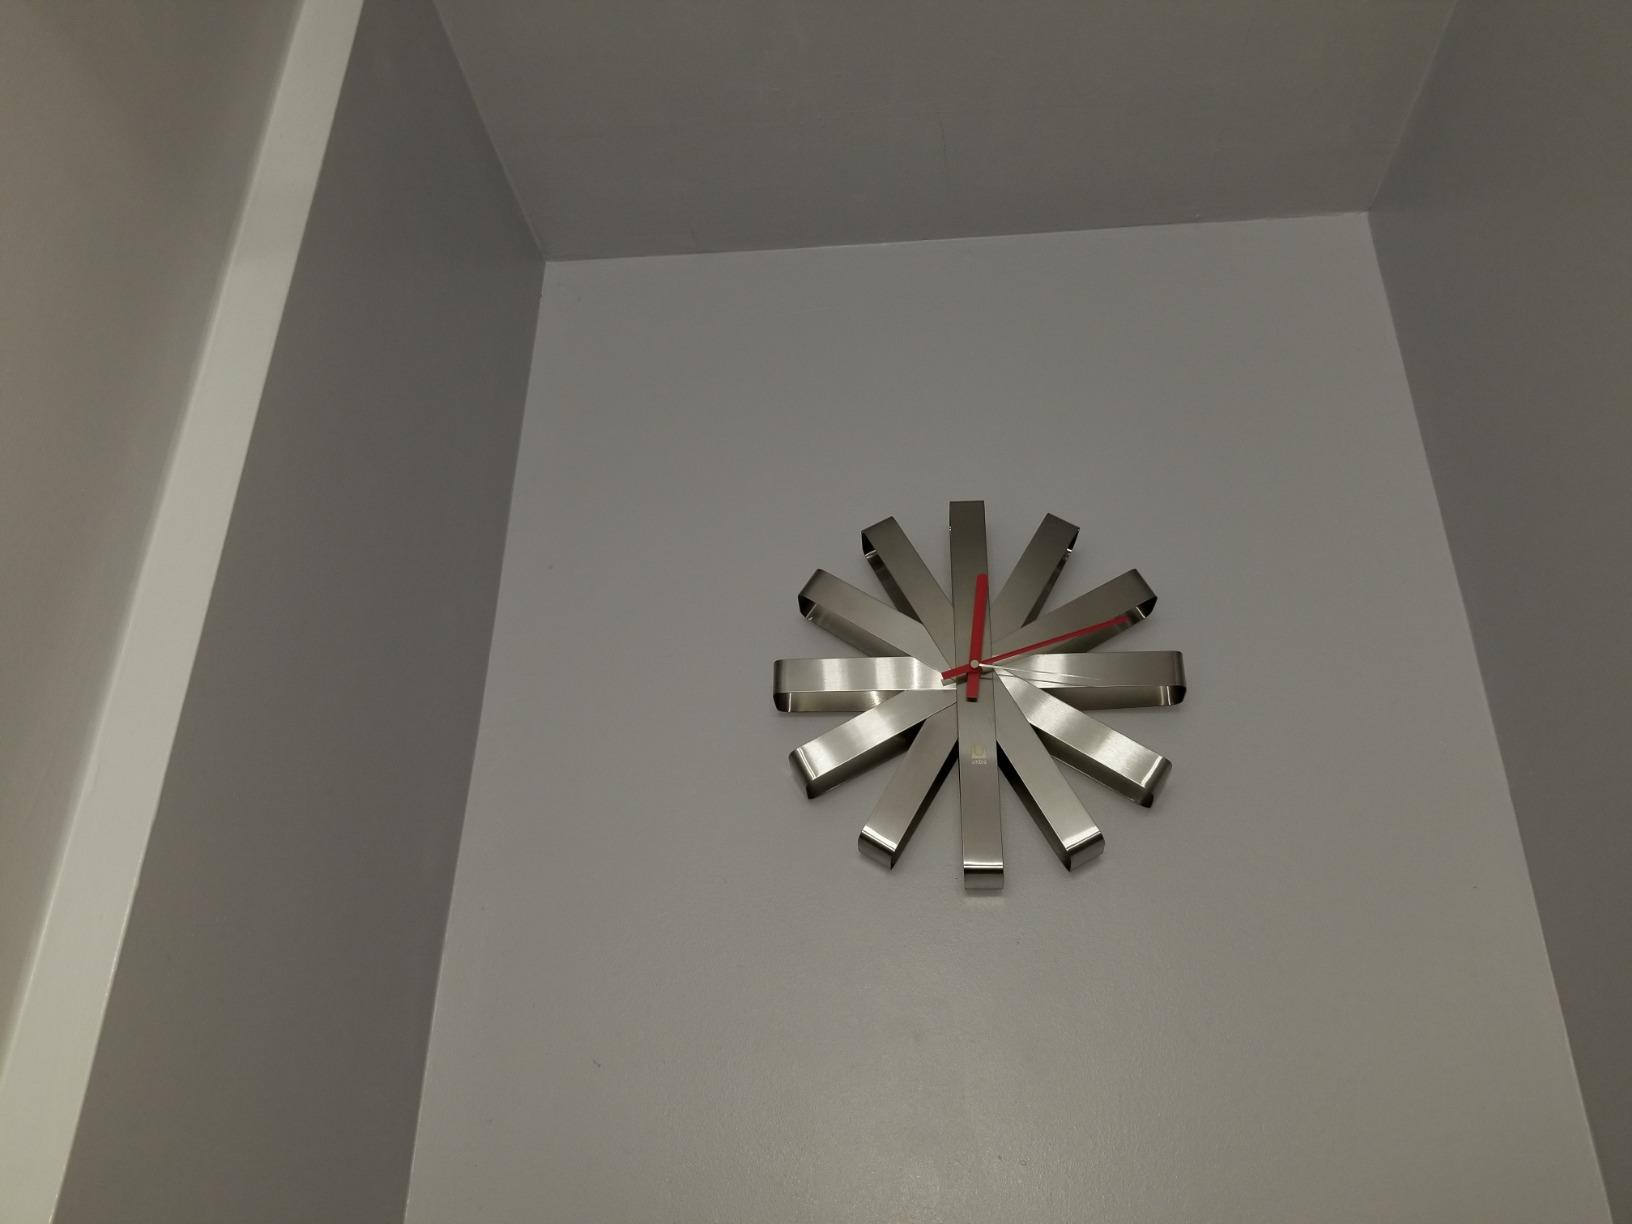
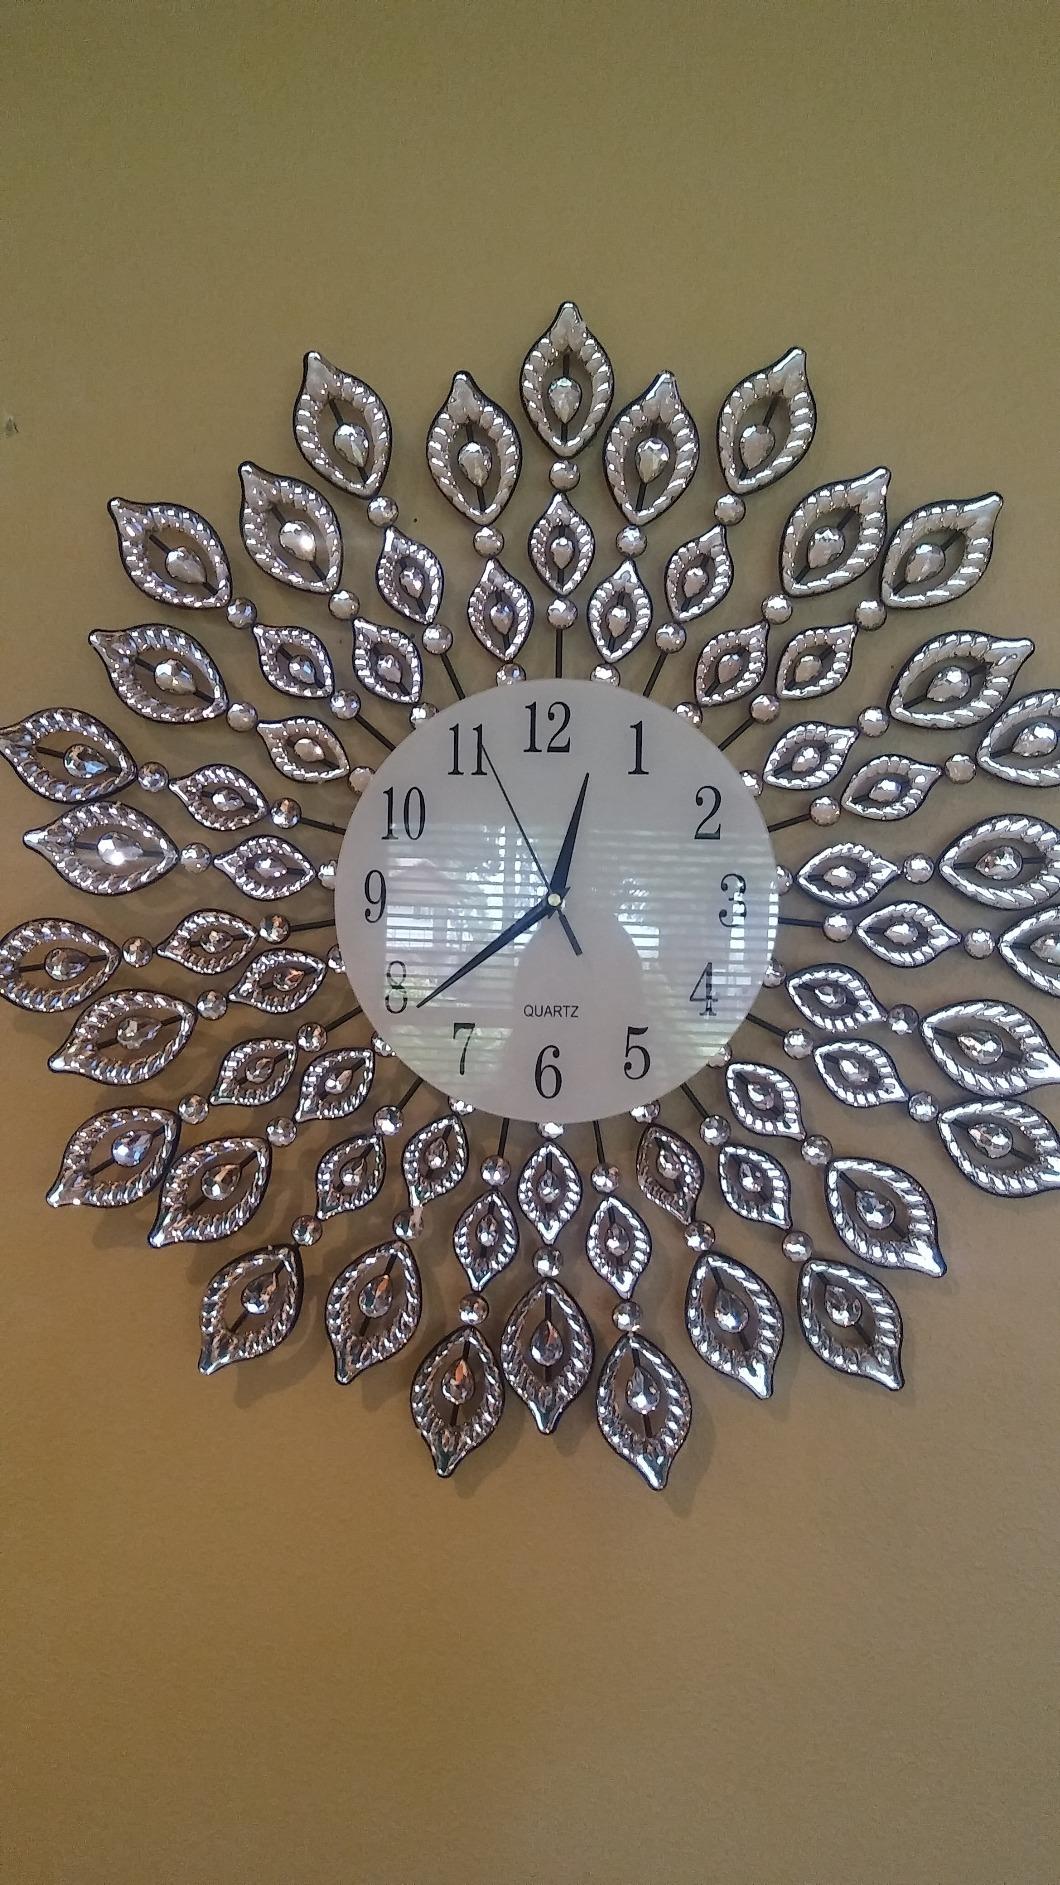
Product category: clock
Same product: no